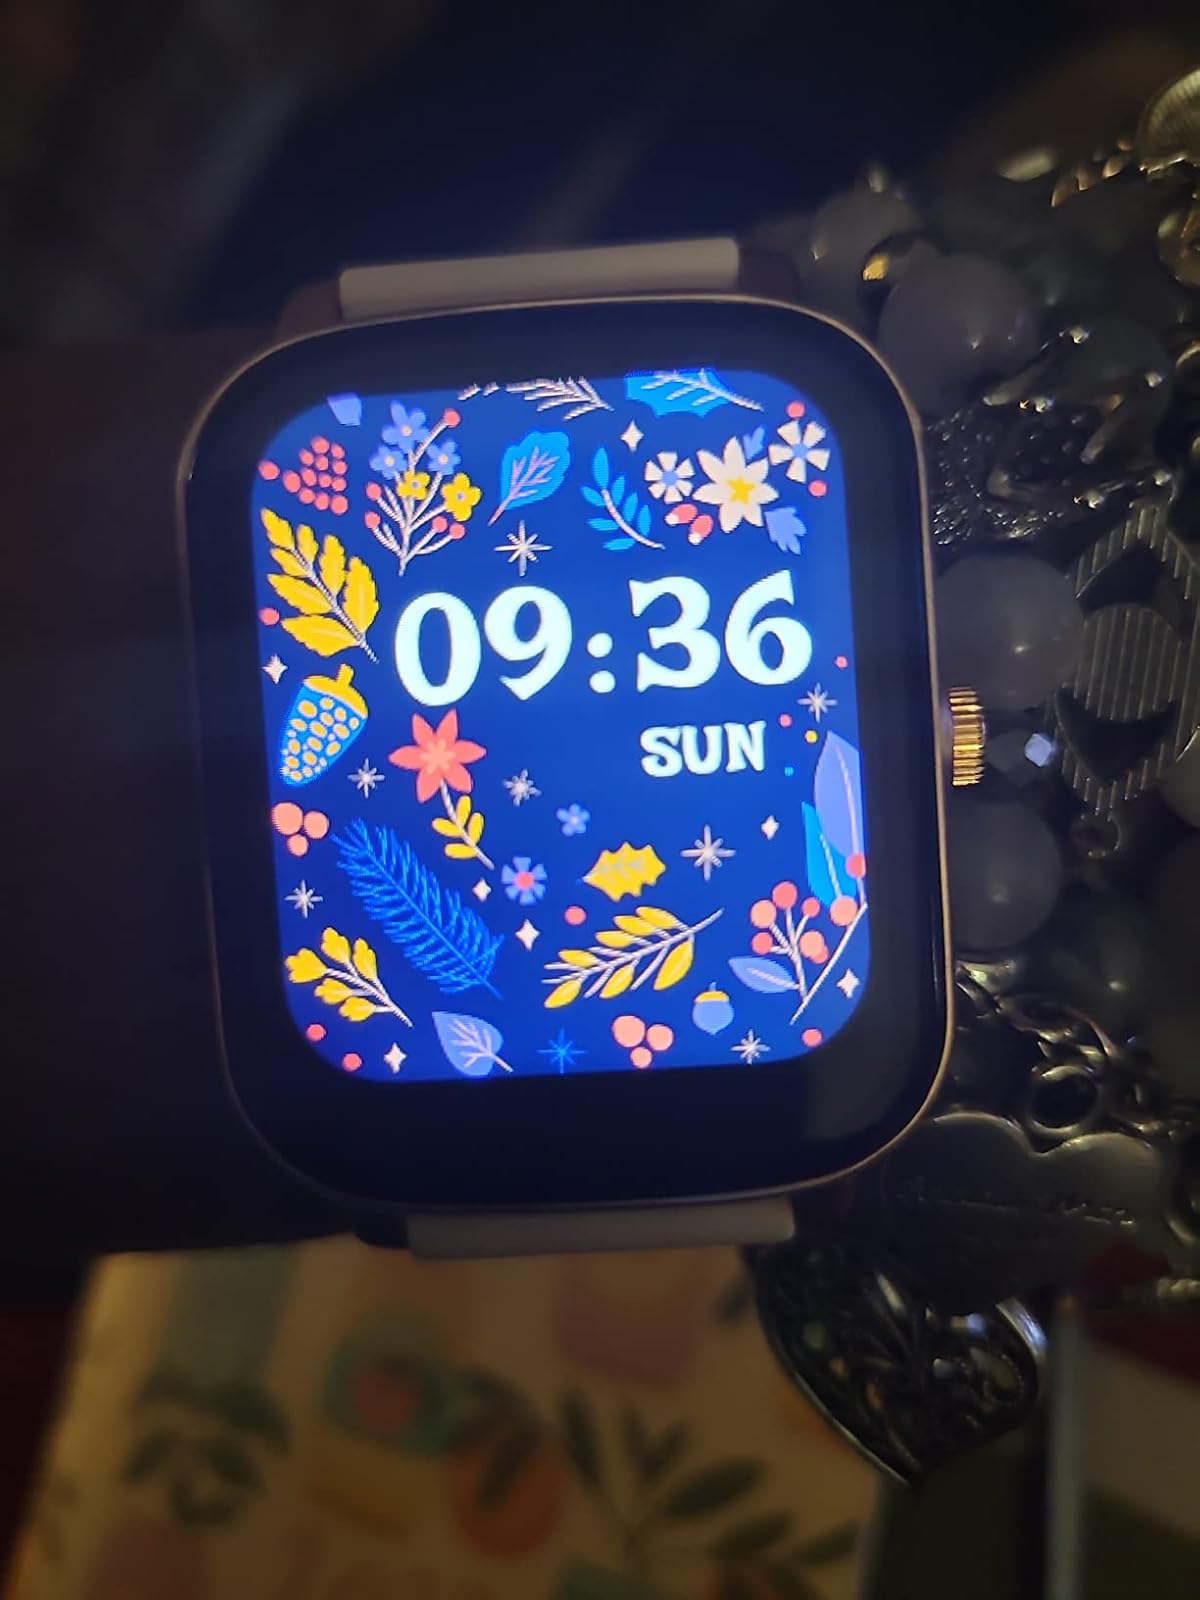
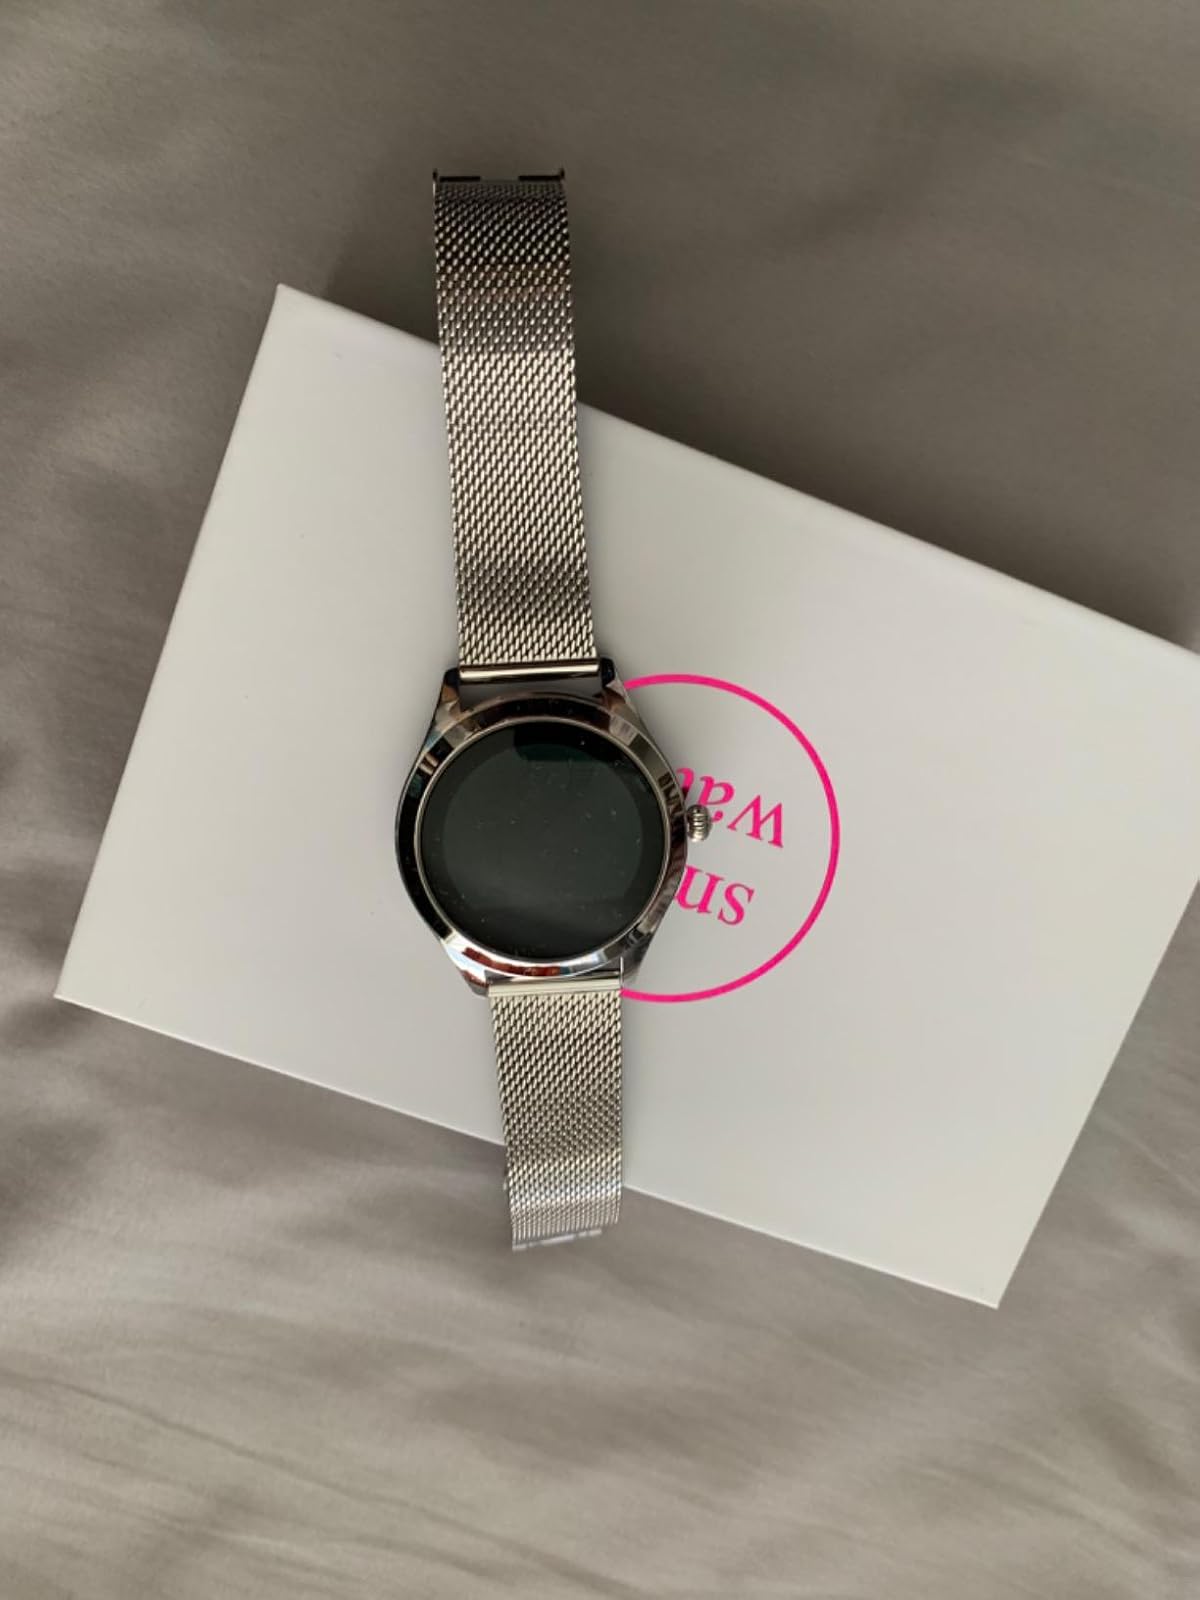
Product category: smartwatch
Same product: no